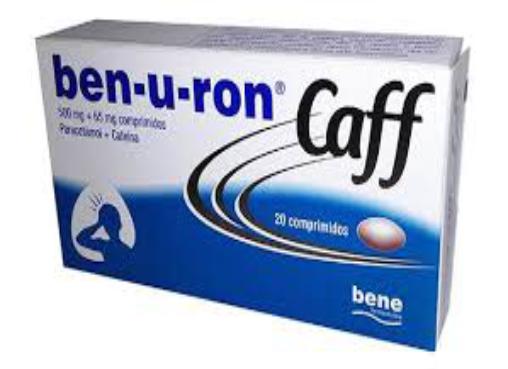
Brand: benuron
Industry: Medical